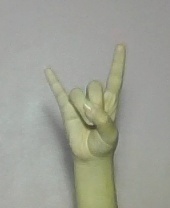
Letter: la